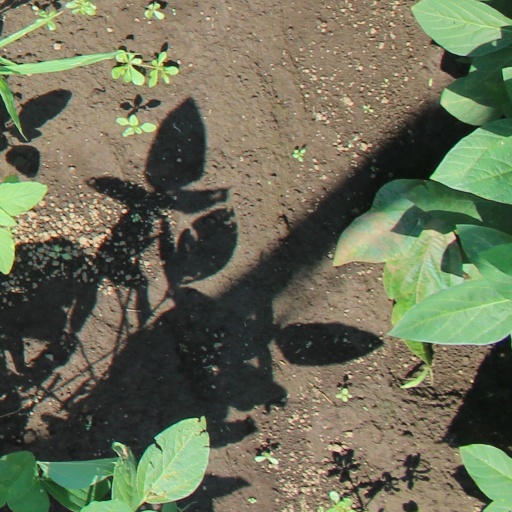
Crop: soybean